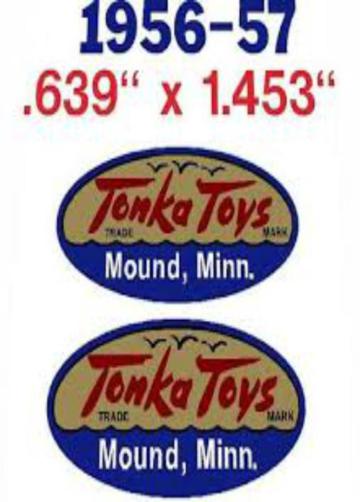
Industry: Leisure